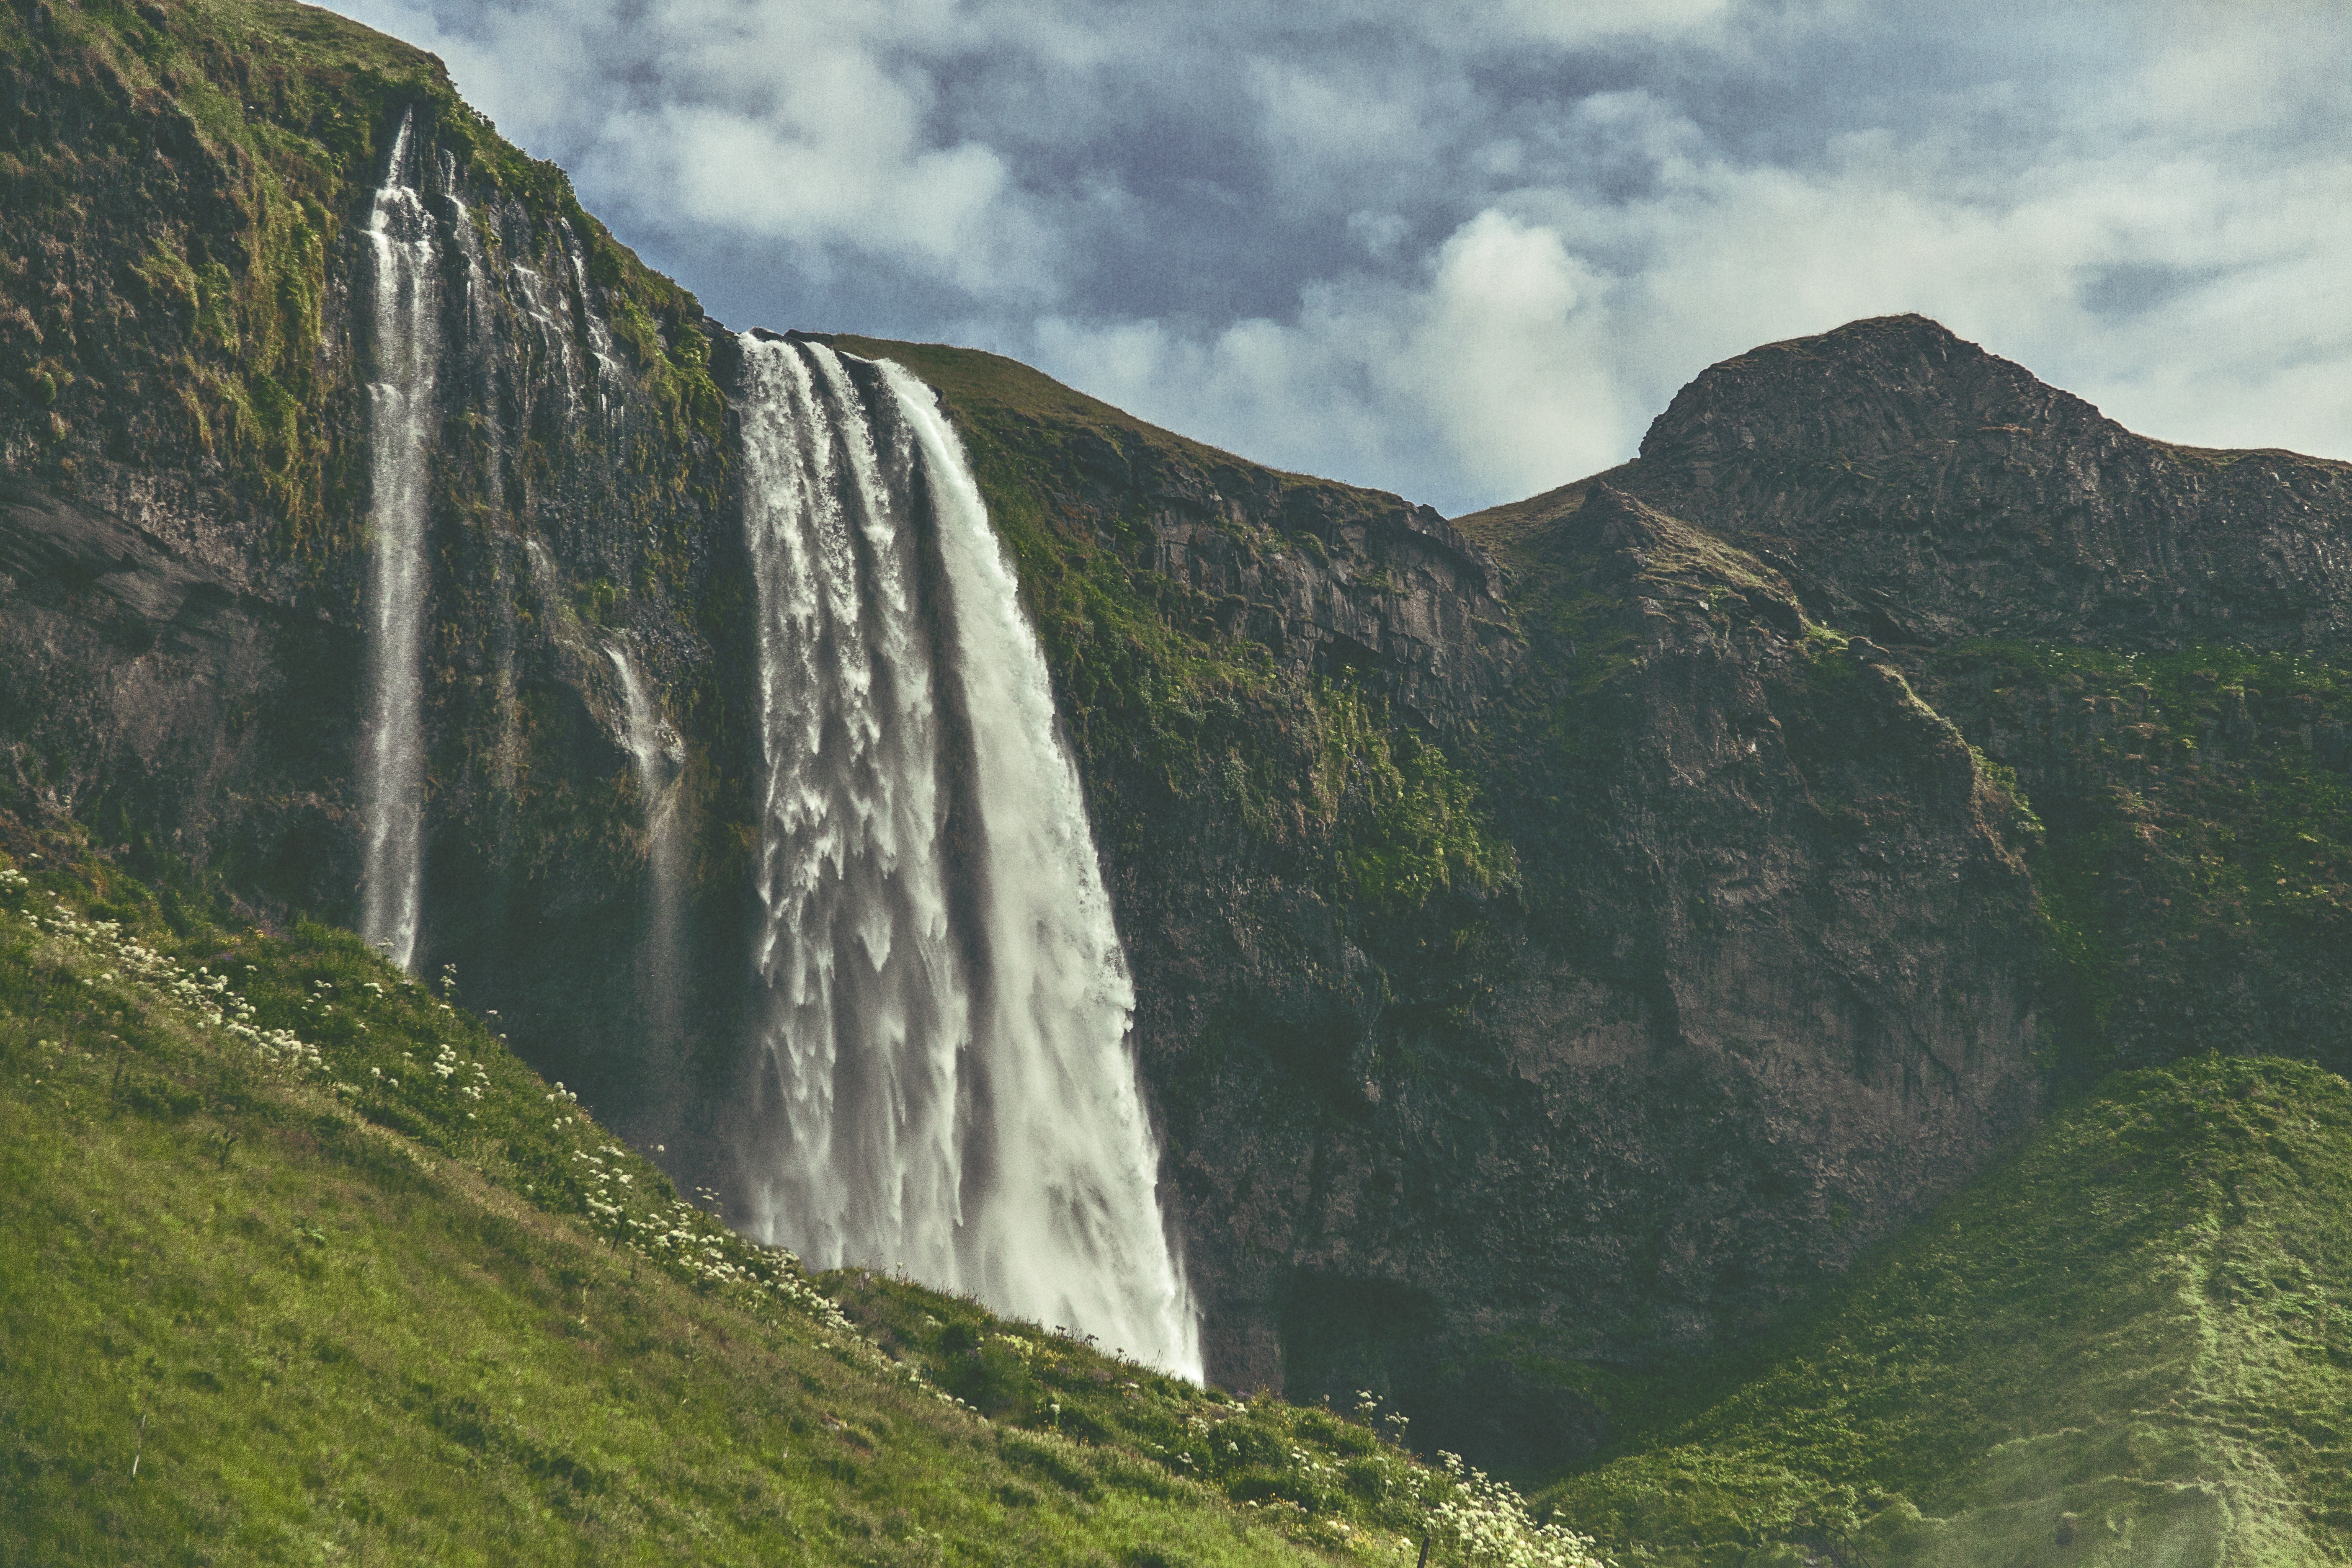
landscape, water, nature, outdoor, rock, waterfall, mountain, fall, hill, river, valley, mountain range, motion, cliff, stream, flow, cascade, scenic, spray, island, fjord, highland, terrain, ridge, plateau, fell, water feature, landform, mountain pass, watefall, mountainous landforms